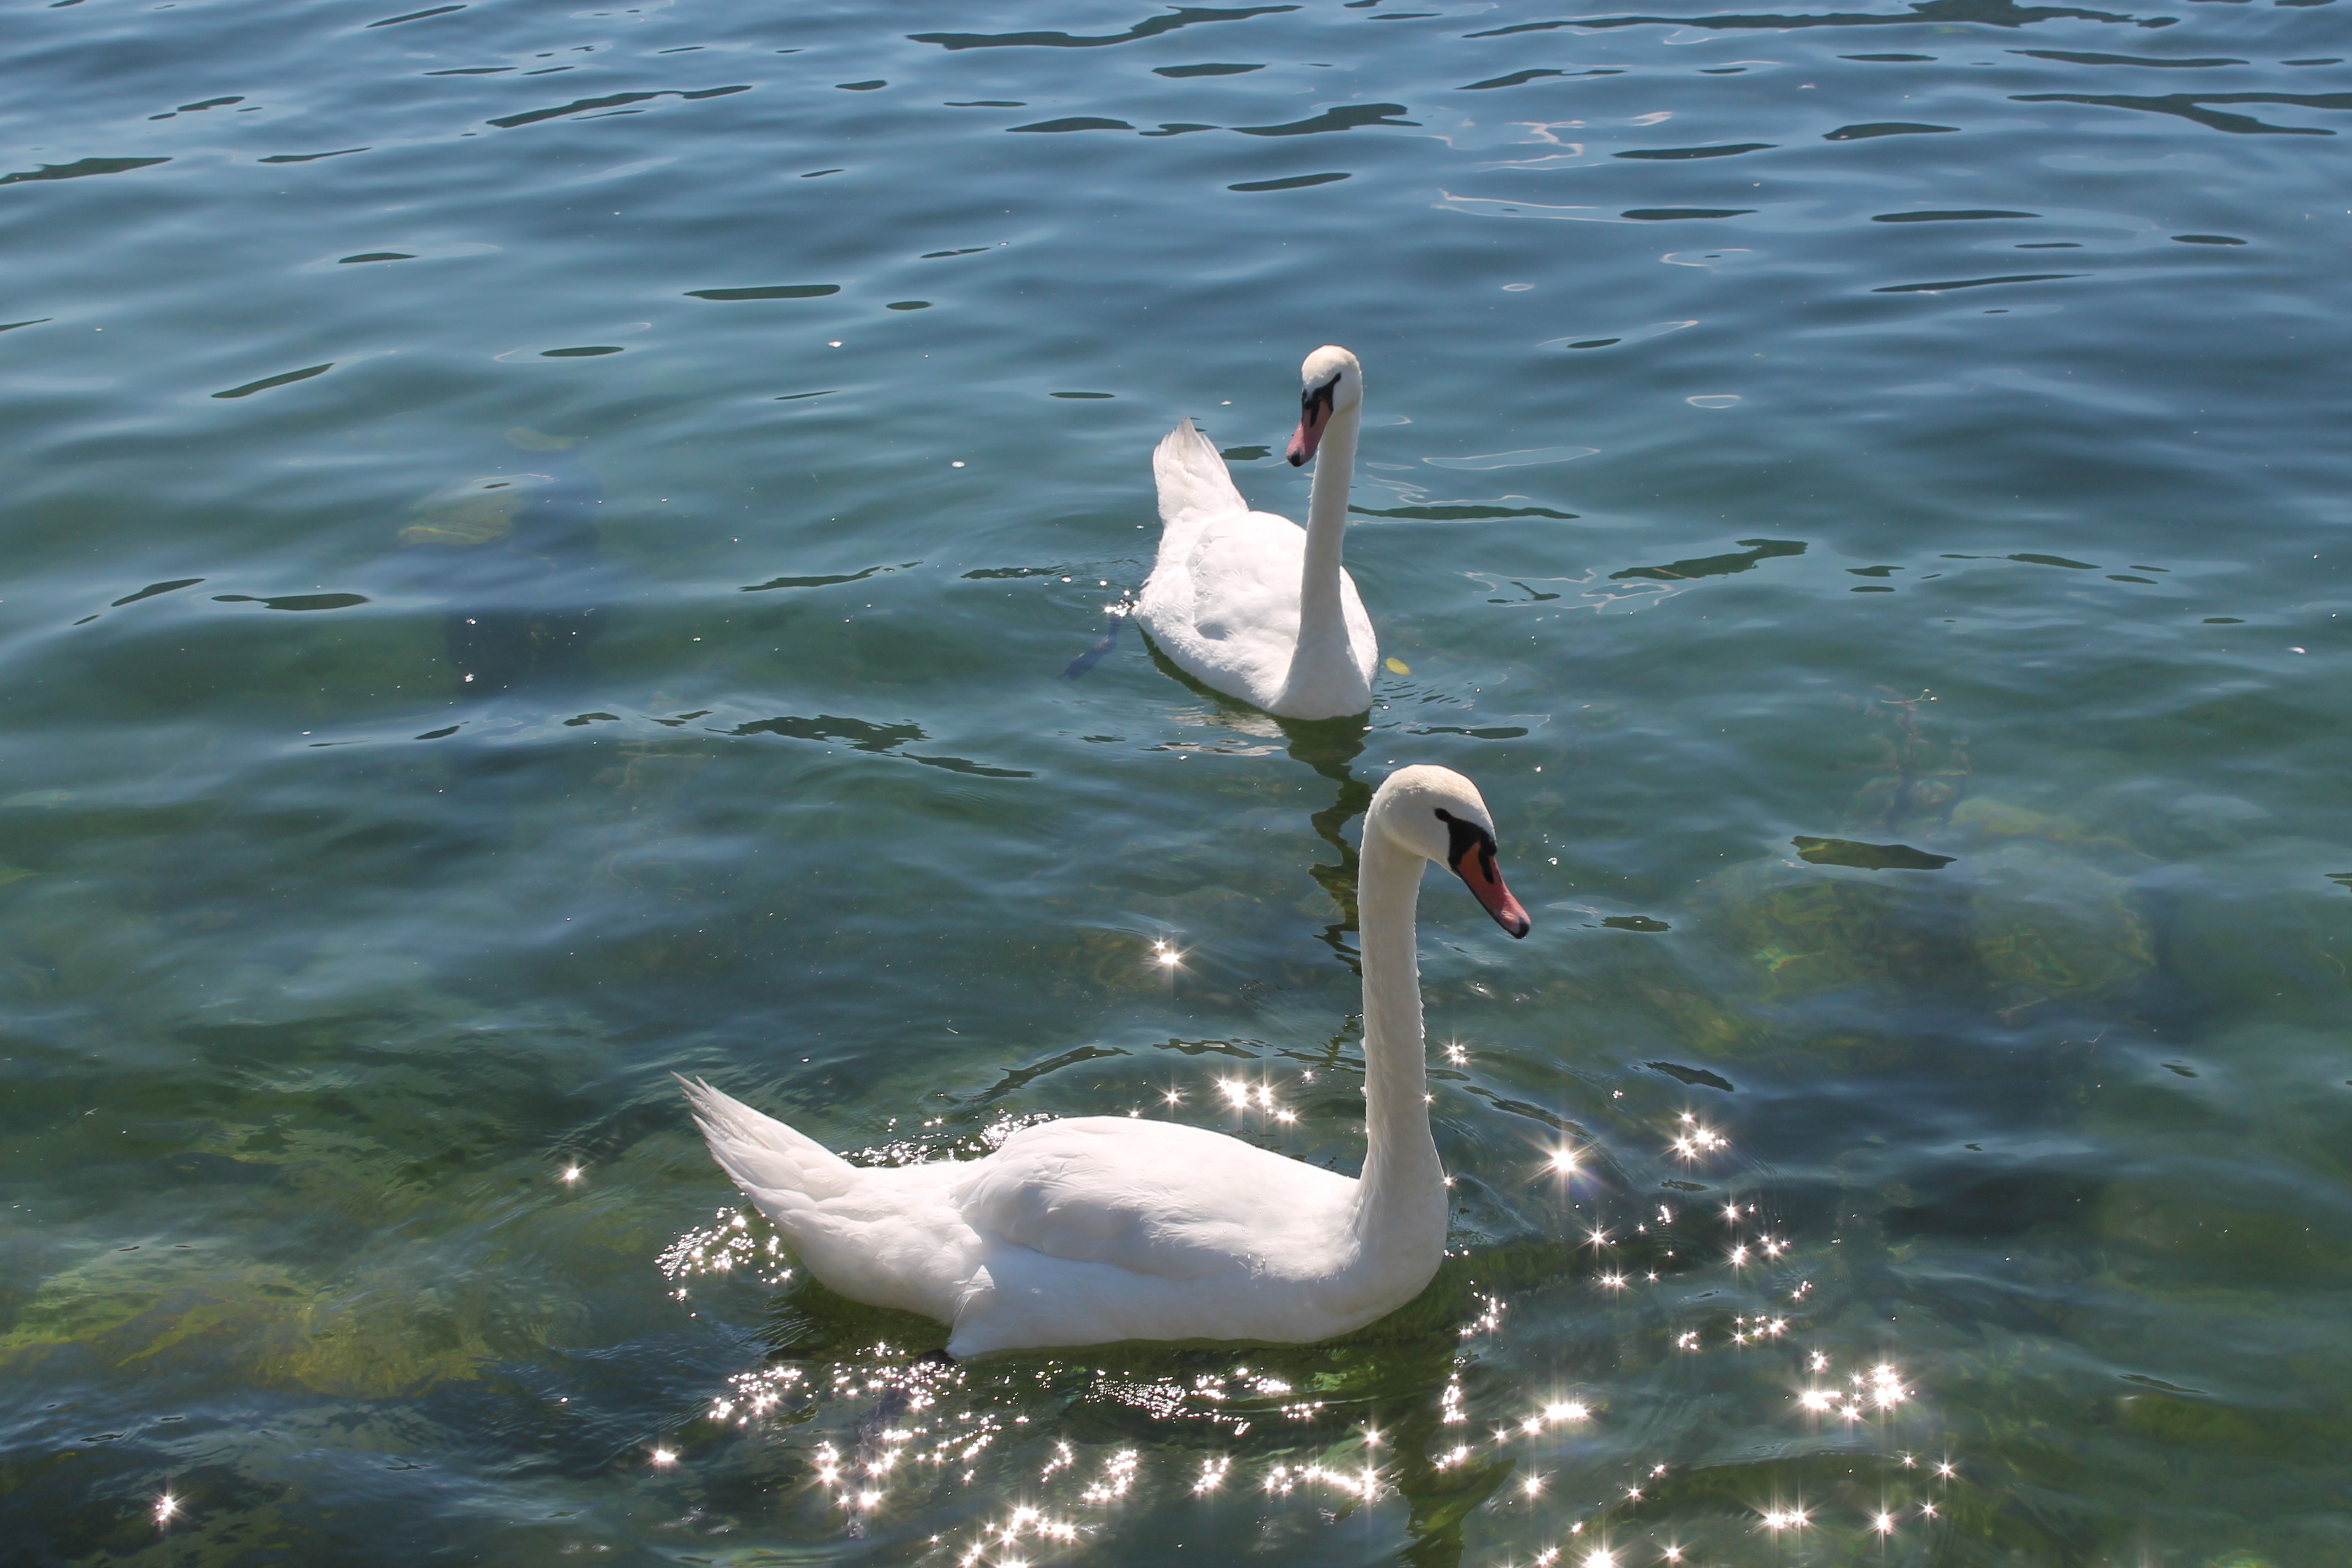
sea, water, bird, lake, wildlife, beak, fauna, swan, vertebrate, waterfowl, albatross, water bird, ducks geese and swans